Saint-Simon, Cantal

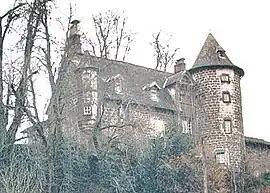
Chateau Oyez

Saint-Simon (Auvergnat: "Sant Simon") is a commune in the Cantal department in south-central France.